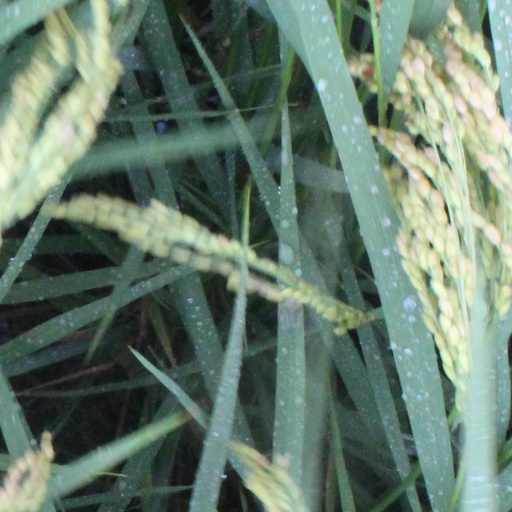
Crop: rice